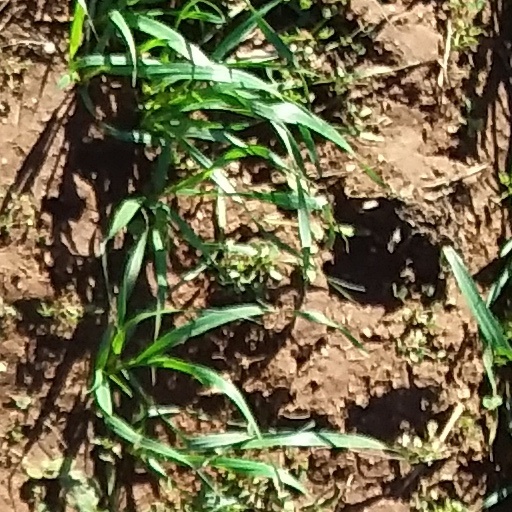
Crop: wheat